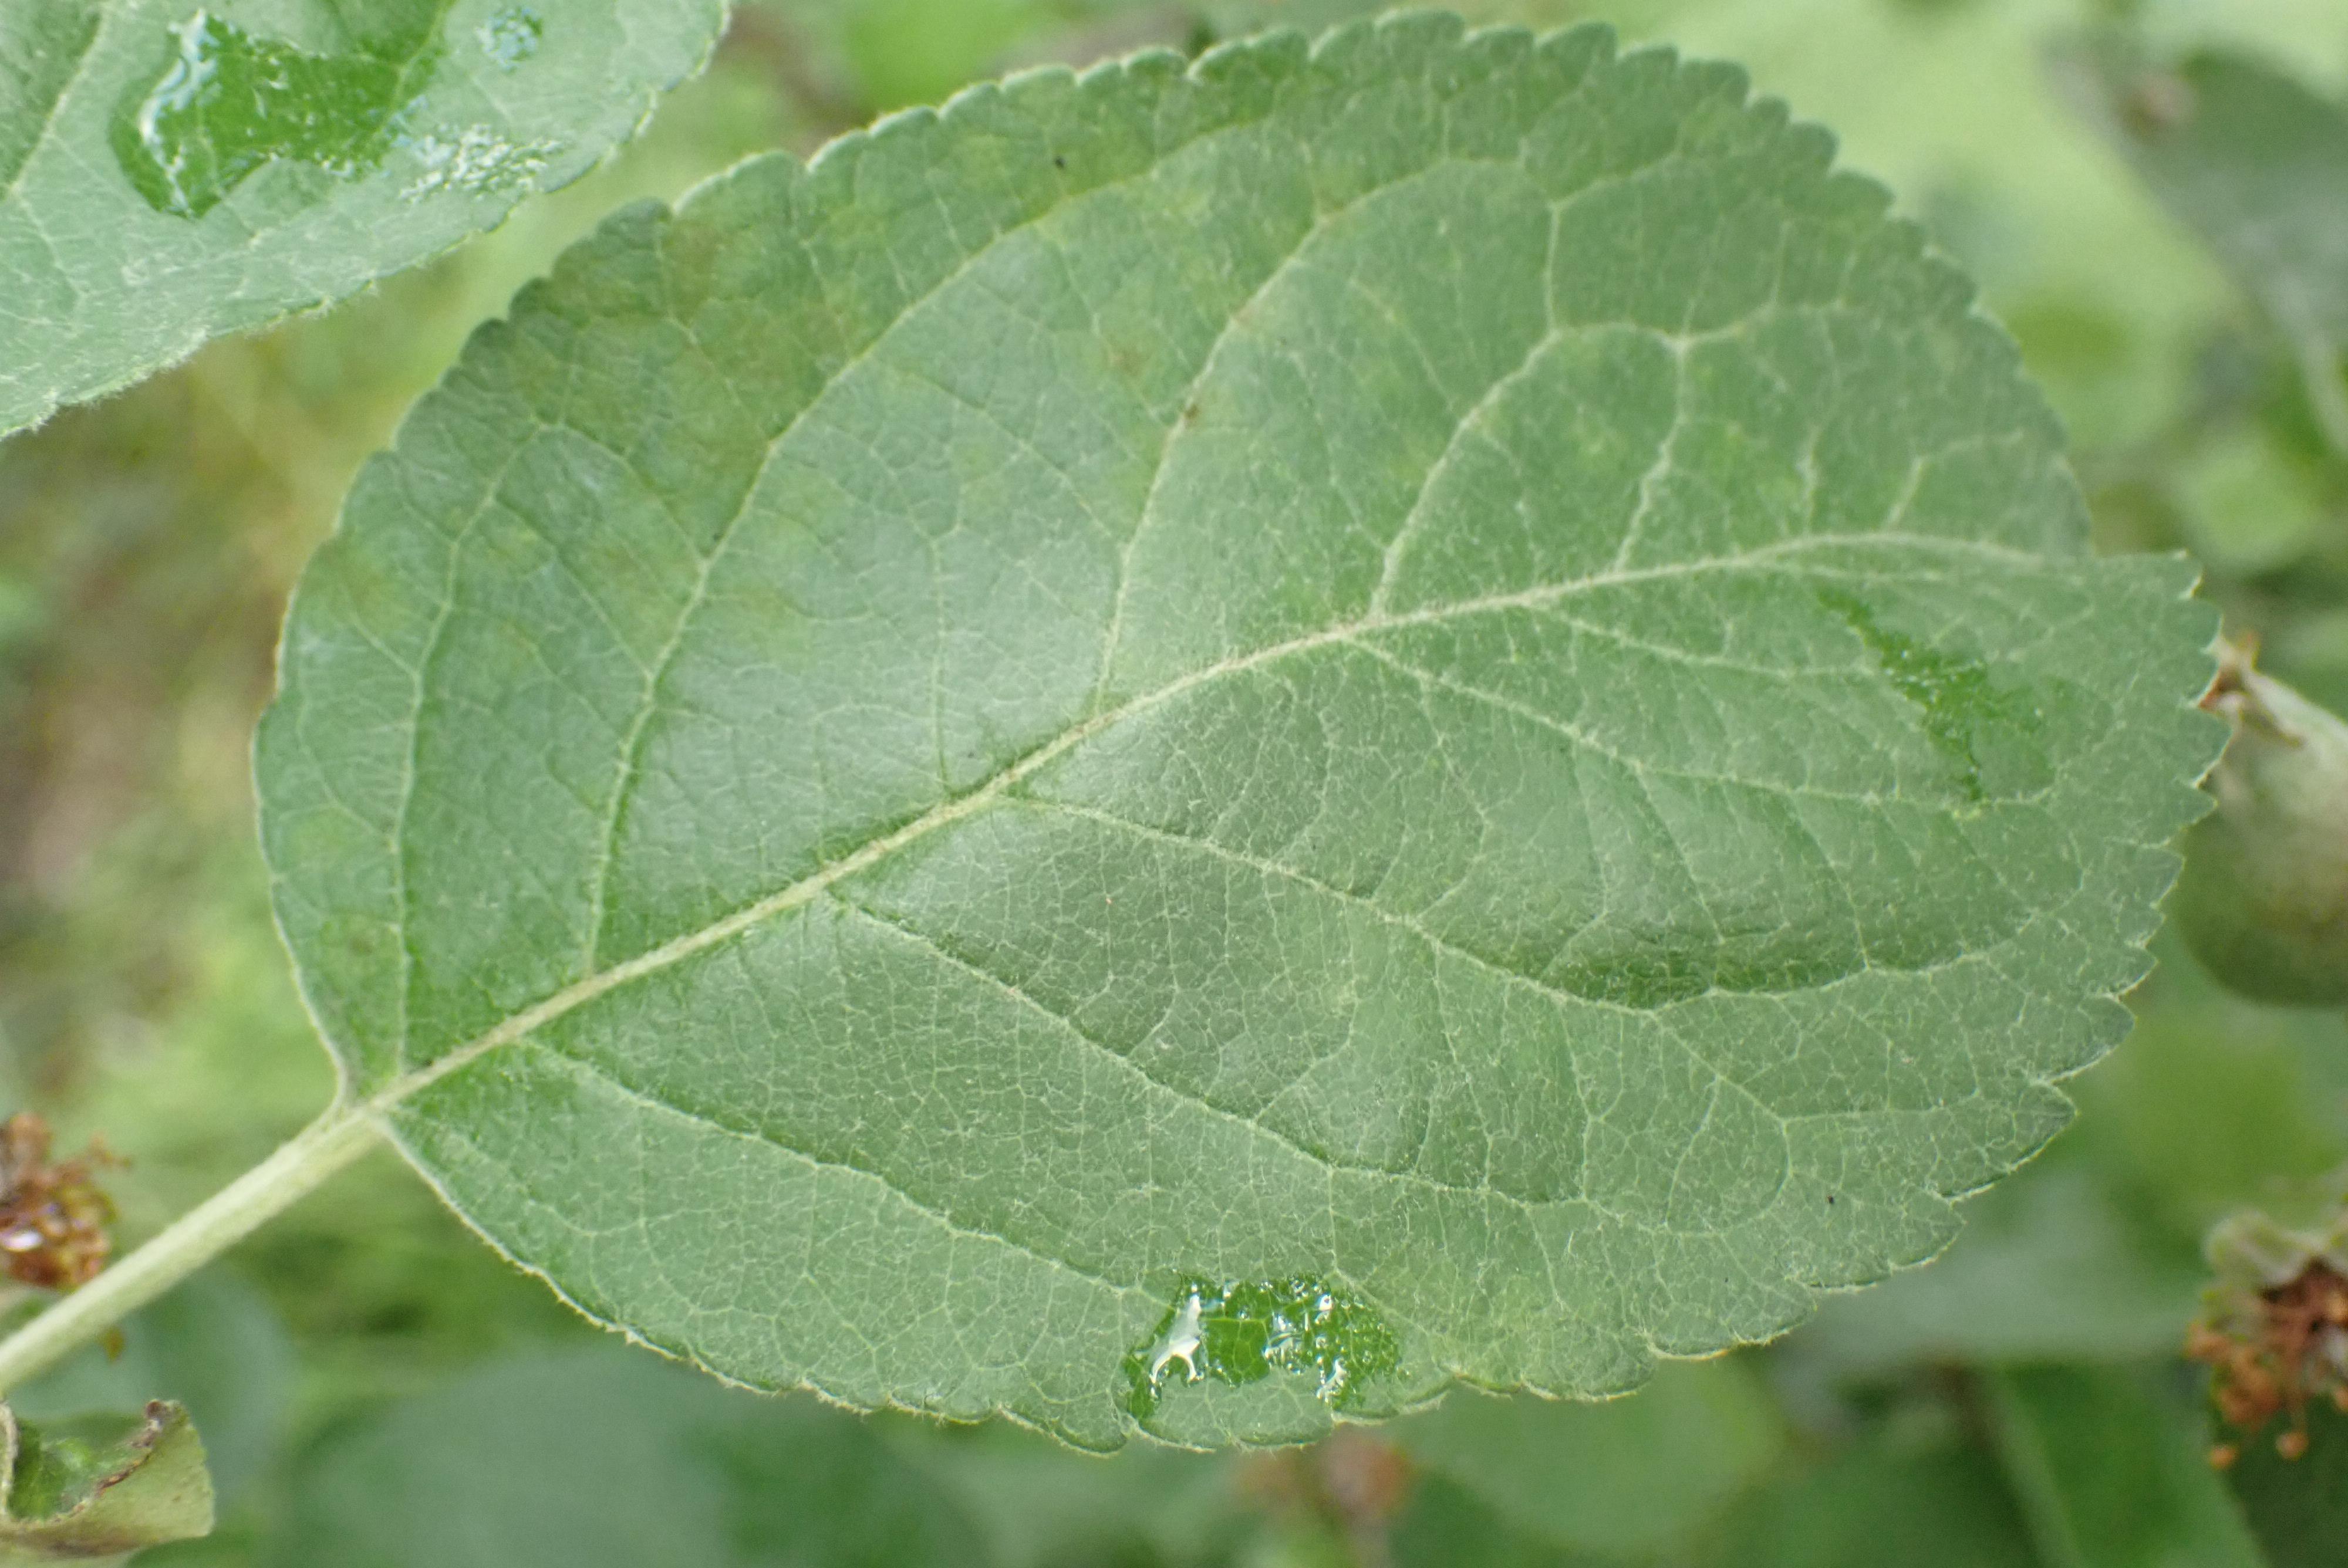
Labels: scab